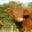
Label: cattle